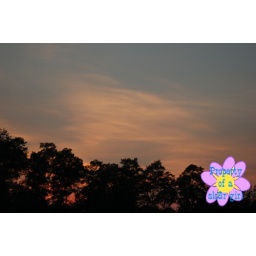
I always love how, in a sunset, the pink comes to the sky and kind-of changed everything!